Thomas Gansch

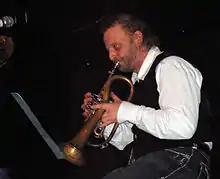
Thomas Gansch (concert with Georg Breinschmid, Treibhaus Innsbruck)

Thomas Gansch (born 31 December 1975 in St. Pölten) is a well-known Vienna-based Austrian trumpet player.